Seaview Terrace

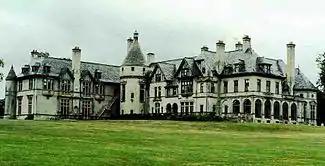
View from the southeast

Seaview Terrace, also known as the Carey Mansion, is a privately owned mansion located in Newport, Rhode Island. It was designed in the Châteauesque style based on the French chateaux of the 16th century, and completed in 1925. It was the last of the great "Summer Cottages" constructed and is the fifth-largest of Newport's mansions, after The Breakers, Ochre Court, Belcourt Castle, and Rough Point. The television show "Dark Shadows" used its exterior as the fictional Collinwood Mansion. Part of the main house and some of the outbuildings were leased to Salve Regina University until recently.